Hell Date

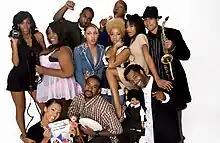
A partial group of "Hell Daters"

Hell Date is a prank dating show that aired BET. The show was created by Peter M. Cohen and produced by Peter M. Cohen Productions. The show presented itself as a typical dating show, such as "Blind Date", however it featured actors pretending to be a contestant/participant on the show, and portraying a character, with their goal being to make the date an unpleasant experience. Unbeknownst to one unsuspecting dater, who is not aware of the setup.